Kevin Czuczman

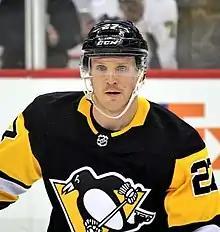
Czuczman with the Pittsburgh Penguins in 2017

Kevin Czuczman (born January 9, 1991) is a Canadian professional ice hockey defenceman. He is currently playing with HC Litvínov in the Czech Extraliga (ELH).